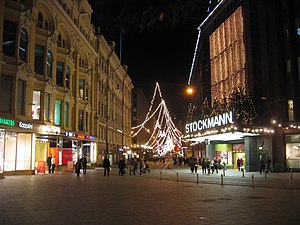
Aleksanterinkatu
Aleksanterinkatu med juleudsmykning
Aleksanterinkatu er en gade i det centrale Helsinki, Finland.